Postage stamps and postal history of Germany

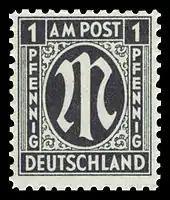
AM Post stamp 1945

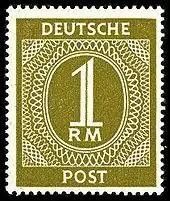
Common issue 1946, Scott #556

After Germany surrendered from the war, it was divided into four areas, Russian, American, French, and British. Between 1945–1949 was considered to be an interesting period in time as it was complicated to determine how many stamps were issued throughout this time and they were appearing in different areas. With the occupation of Germany by the Allied powers postal services returned but were administered under different authorities. Post stamps were provided by the American and British occupation services during 1945 as the first step to restore mail service in their jurisdictions. By December 1945, the French authorities issued stamps for the "zone française", later to be supplemented by stamps for Baden, Rheinland-Pfalz, and Württemberg. In addition, separate stamps were provided for the Saar. In the Soviet zone, from 1945, the various provinces – namely, Berlin-Brandenburg, Mecklenburg-Vorpommern, Saxony (Ost Sachsen, West Sachsen, Provinz Sachsen), and Thuringia – issued different stamps. In 1946, German stamps were issued as "Deutsche Post" for the American, British, and Soviet zones but not the French zone. The distinctive use of yellow to signify postal service was decreed by the Allied Control Council in 1946. With the development of the Cold War, however, attempts to unify the postal system failed. By 1948, even before the establishment of the two German republics, the common stamps had been replaced by definitives for the Soviet zone, and different sets of stamps for the bizone.